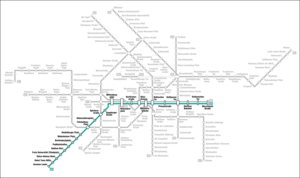
U3 (Berlins undergrundsbane)
U3 er en linje i Berlins U-Bahn. Den har 15 stationer og er 12,1 kilometer lang. Den forbinder Zehlendorf og Dahlem med Berlins vestlige centrum ved Wittenbergplatz. Den har blandt andet betydning gennem sine stationer Dahlem-Dorf og Thielplatz for studenter på Freie Universität Berlin.